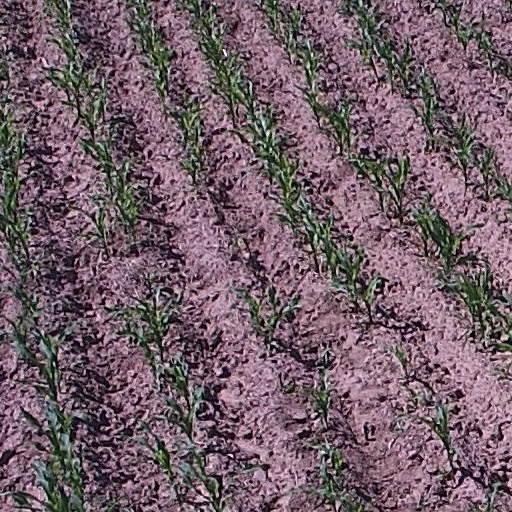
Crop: maize; corn